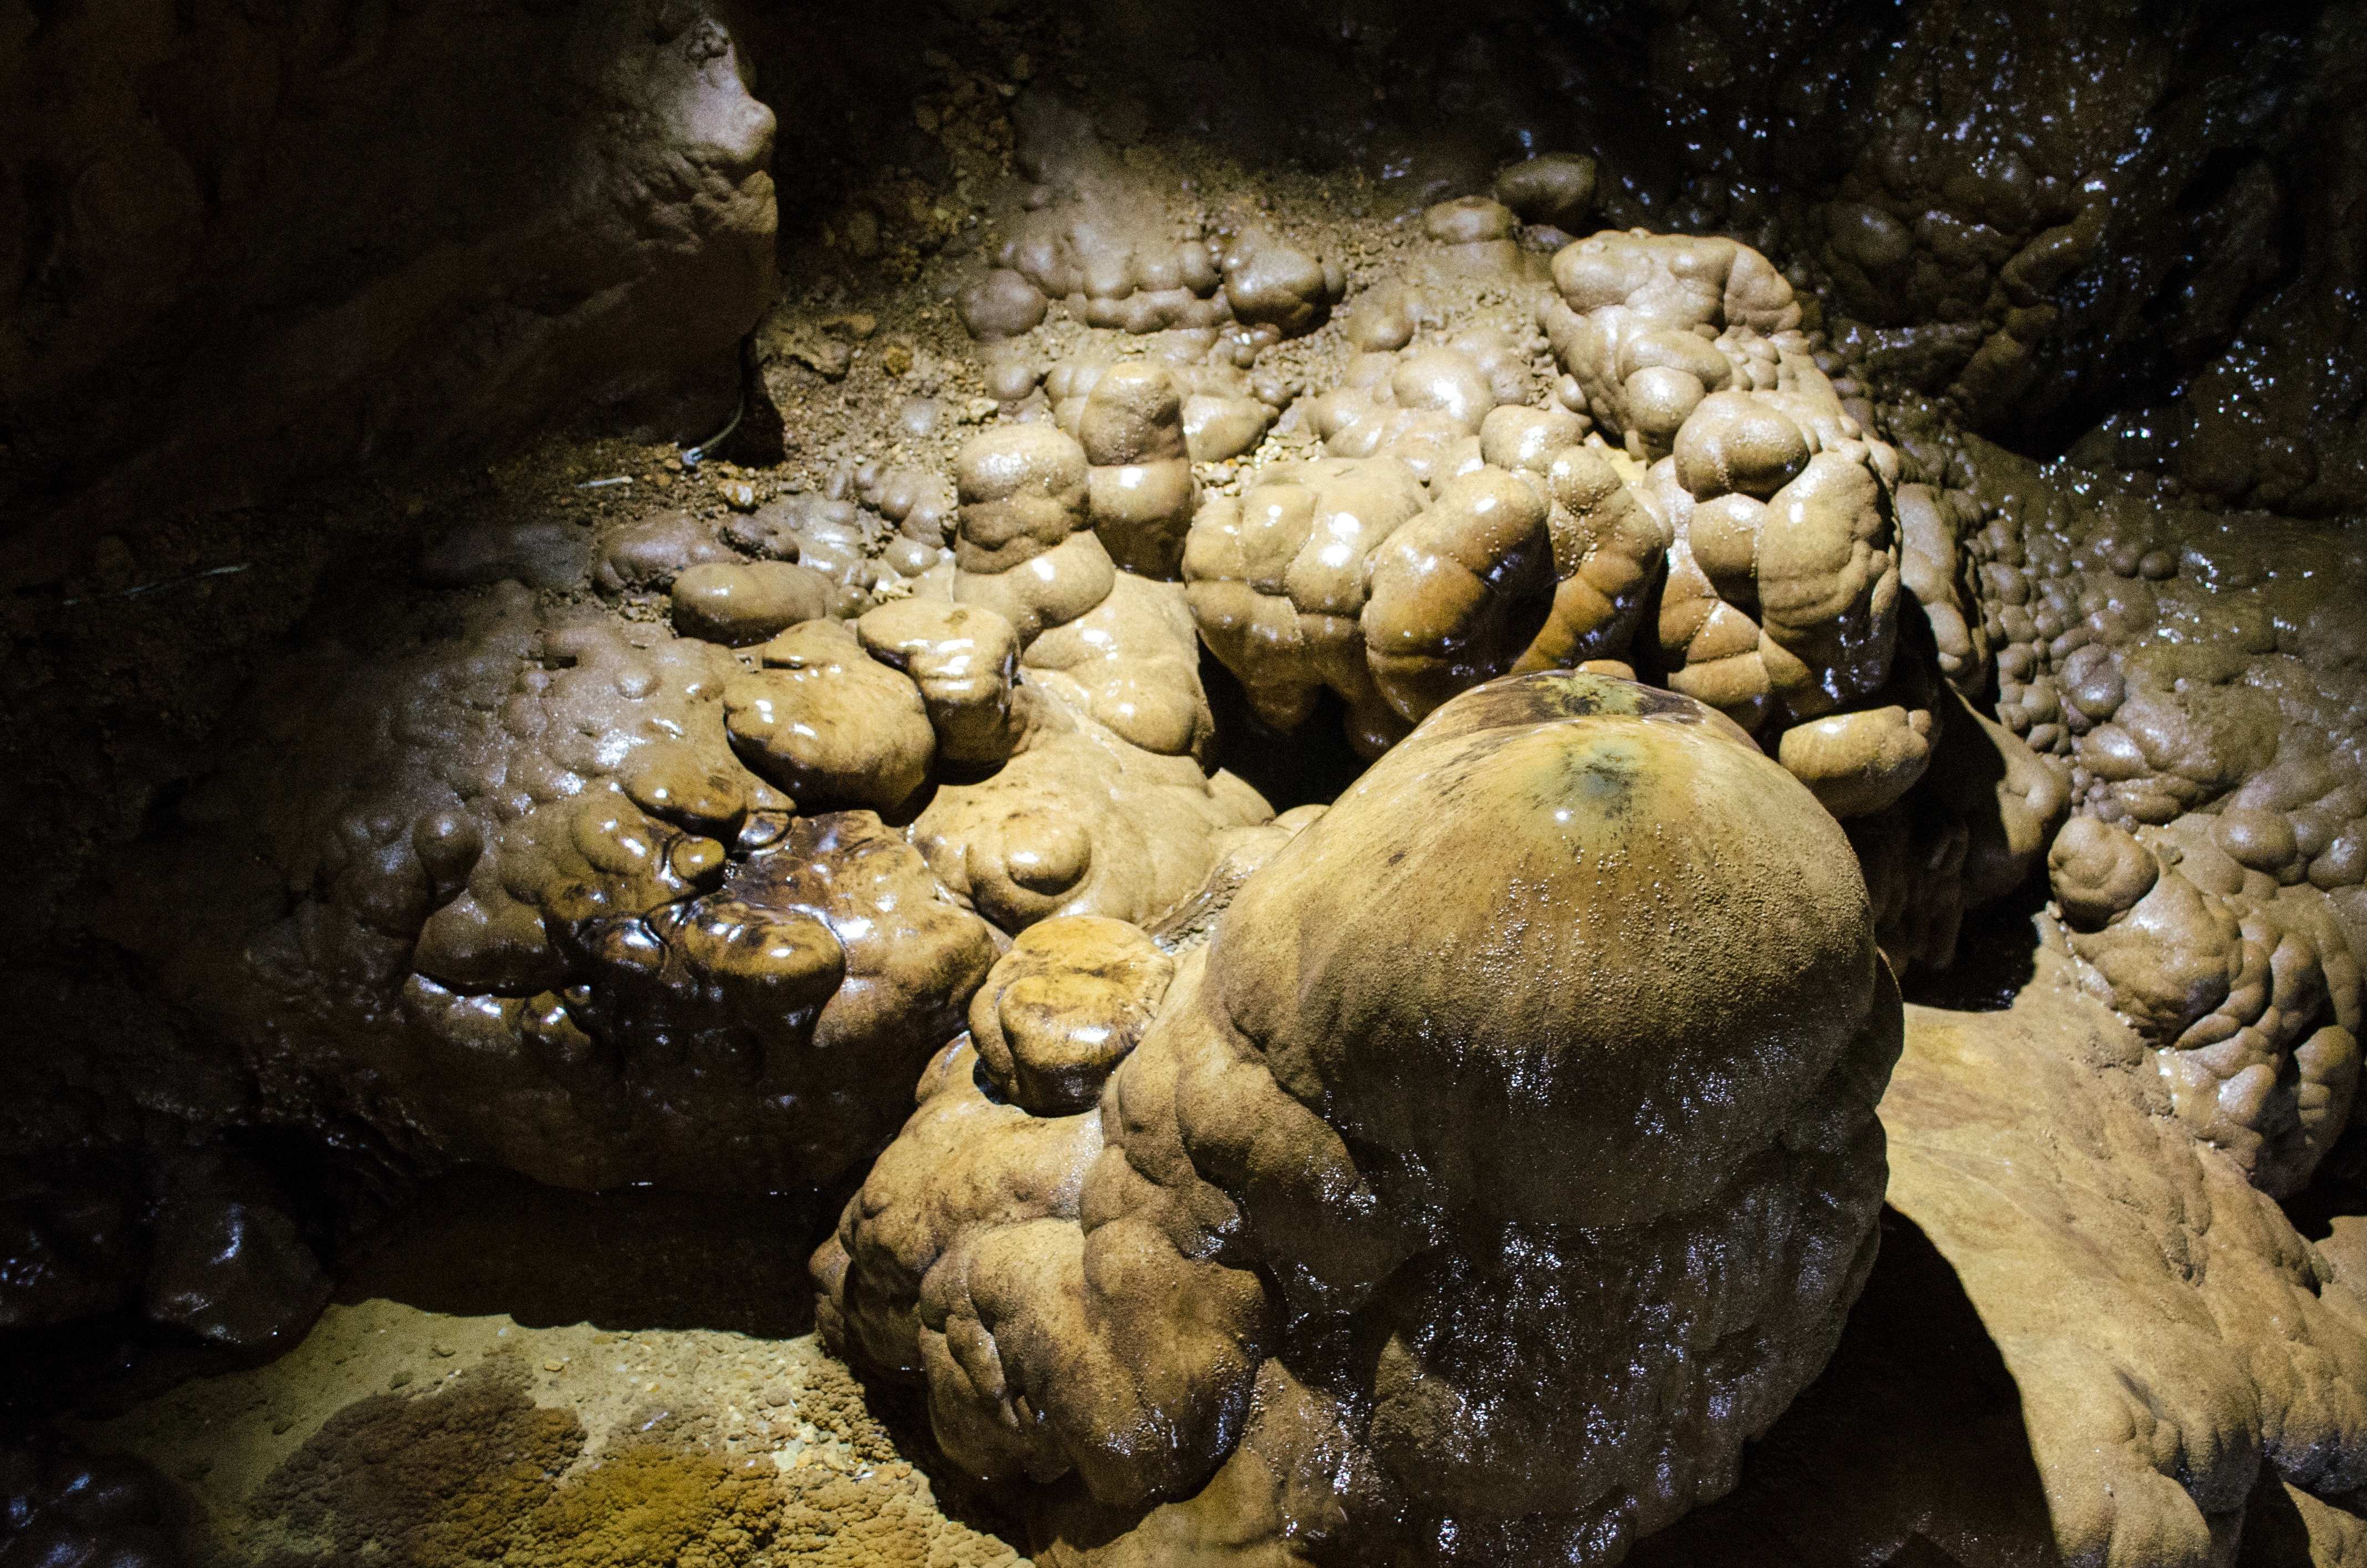
rock, formation, cave, shadow, brown, geology, bizarre, unreal, caving, stalactite, landform, swiss francs, stalactite cave, stalagmites, franconian switzerland, sophie cave, geographical feature, marine biology